STS-123

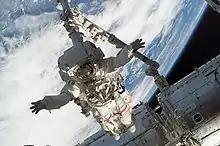
Astronaut Linnehan "flies" towards Reisman during the first EVA

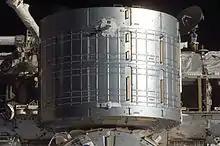
The "Kibō" ELM-PS as installed on "Harmony"

Spacewalkers Richard Linnehan and Garrett Reisman worked on installing Dextre. However, the Spacelab pallet carrying the SPDM would not power up. Engineers on the ground tried a software patch, though later suspected a design flaw in Dextres temporary power cable caused the issue.